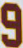
Number: 9